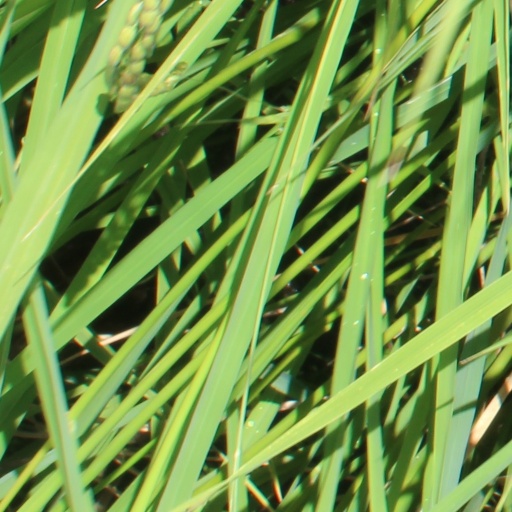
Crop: rice